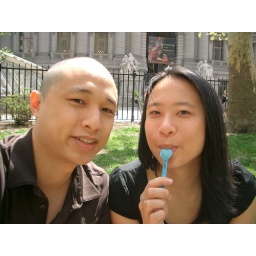
I met noah for lunch in wall street on my day off and we enjoyed some &amp;quot;mister softee&amp;quot; for dessert